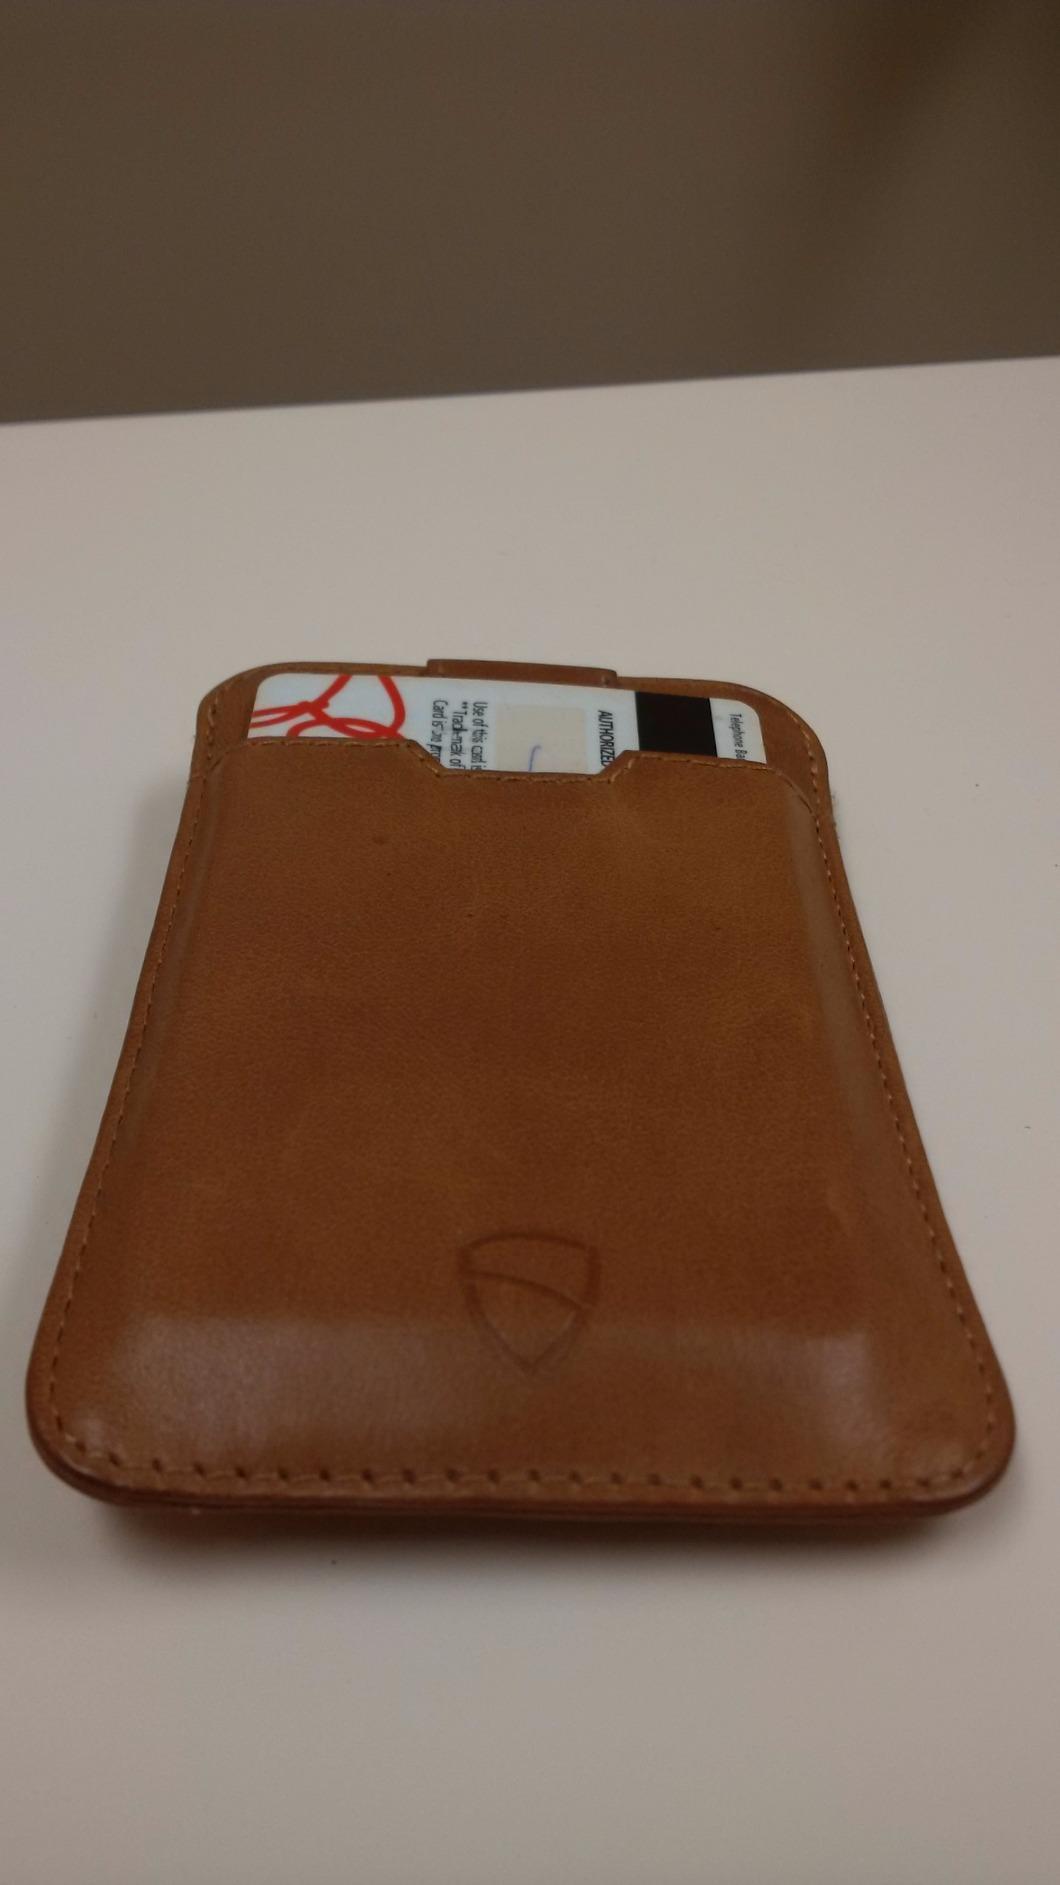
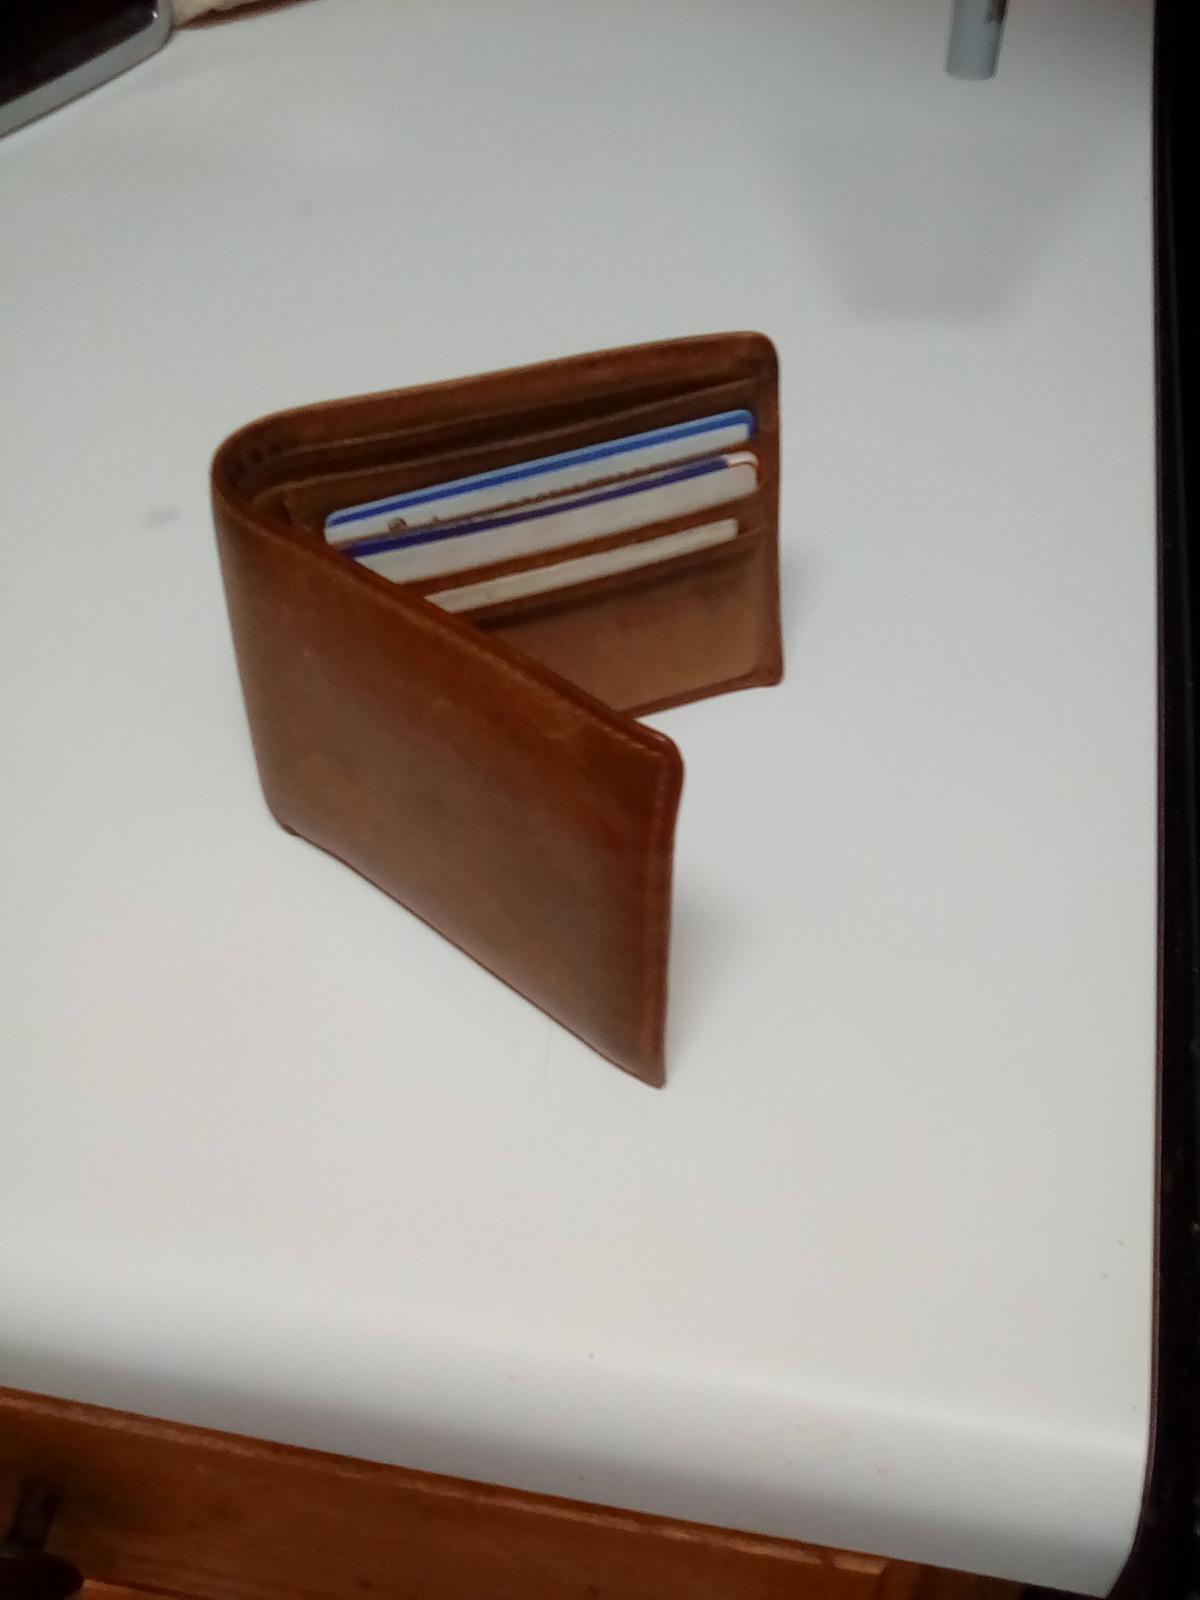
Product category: accessories_wallet
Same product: no